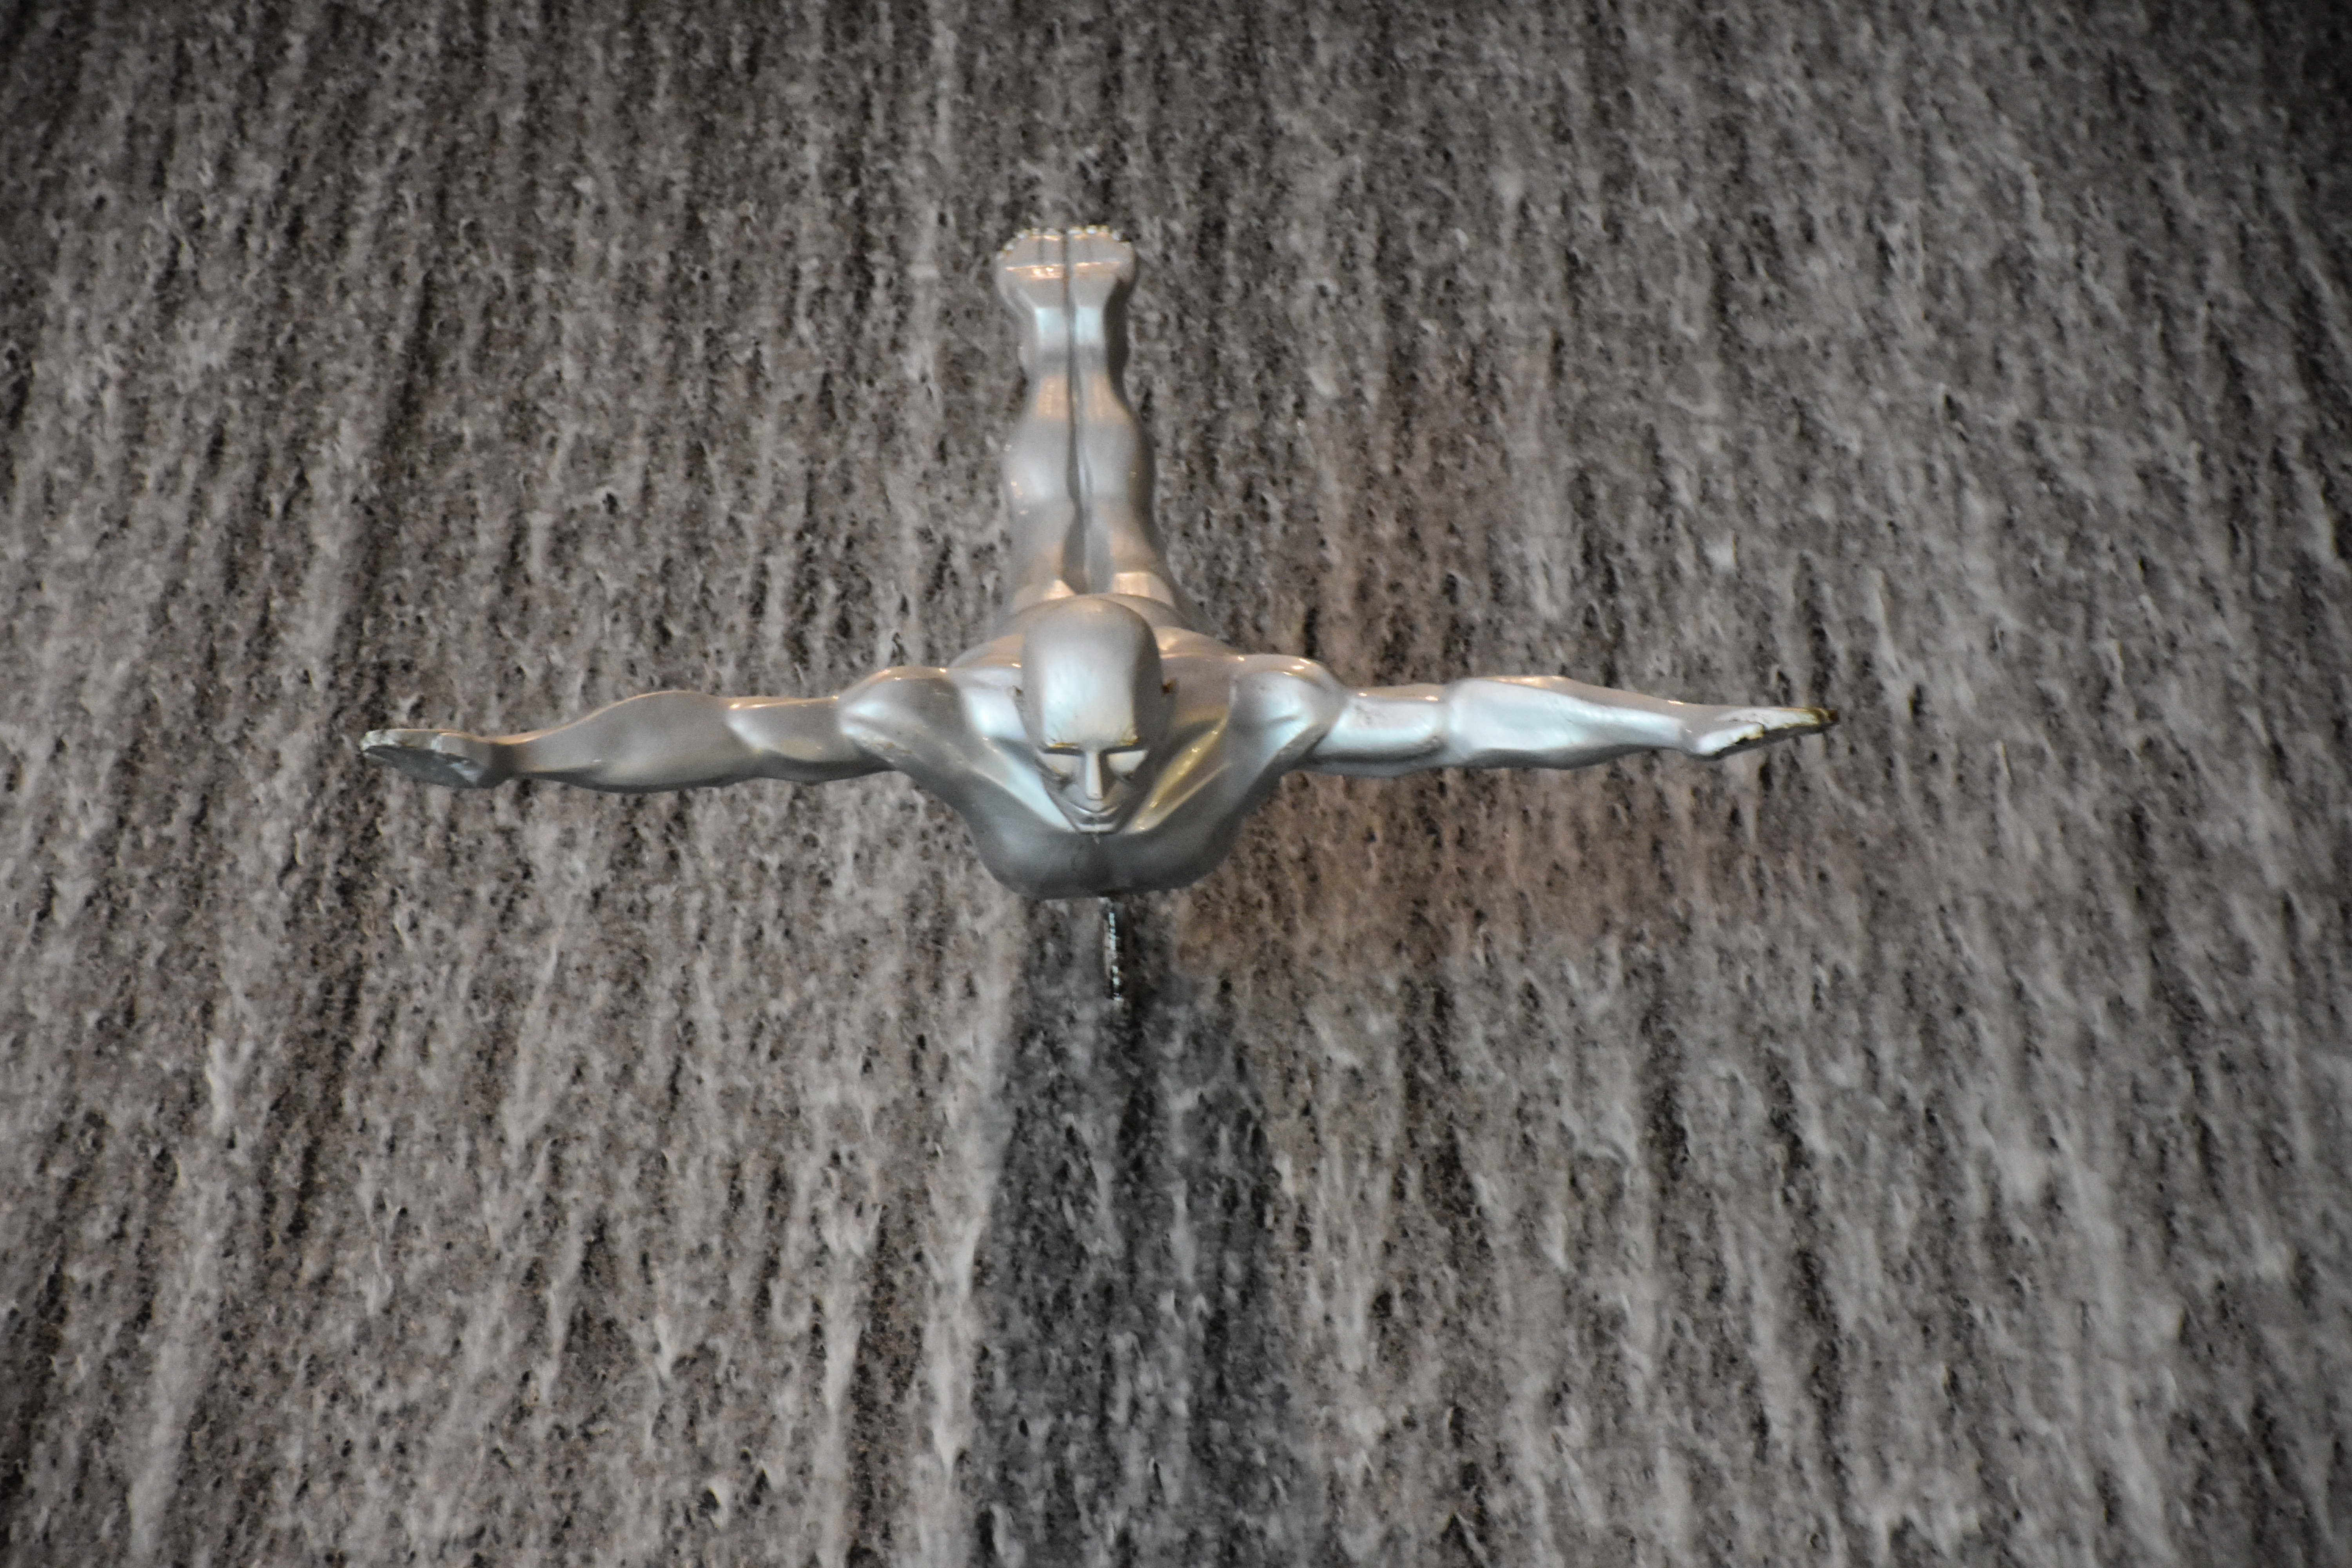
waterfall, bird, wing, seabird, dubai, uae, emirates, mall, water bird, dubai mall